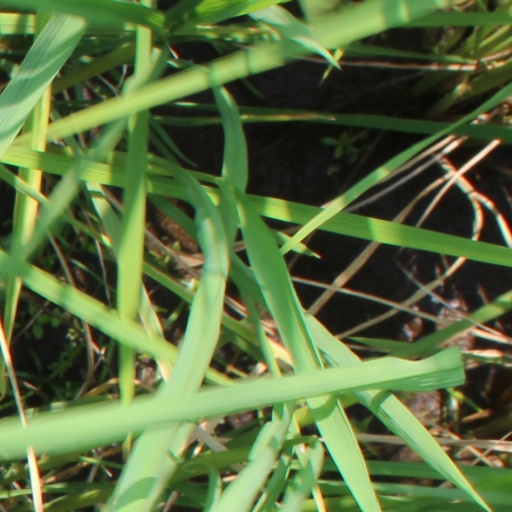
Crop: rice